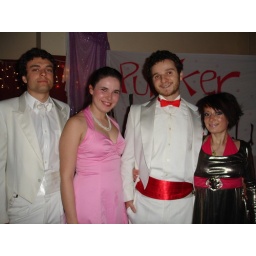
if it weren't for the pucker up butter cup sign in the background